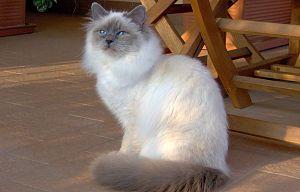
Chat Sacré de Birmanie, couleur blue-point Italiano: Gatto Sacro di Birmania, blu colourpoint.